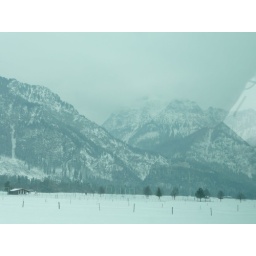
You can see castle Neuschwanstein in the lower right had corner of the mountains here.